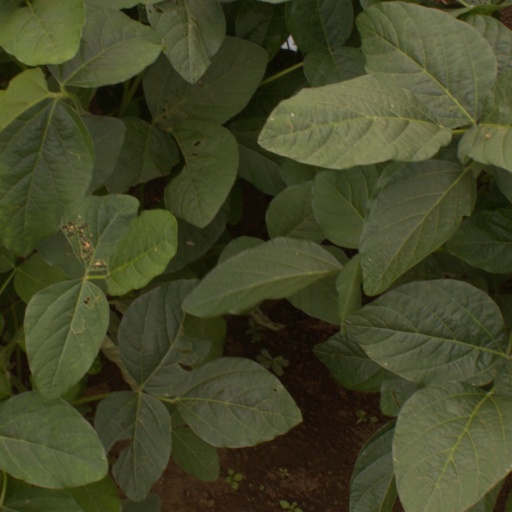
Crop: soybean